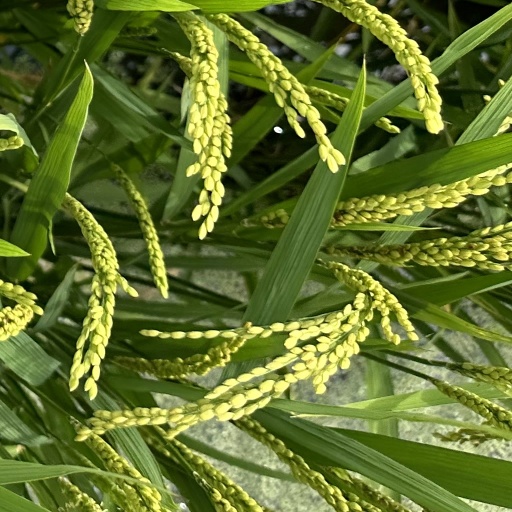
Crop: rice